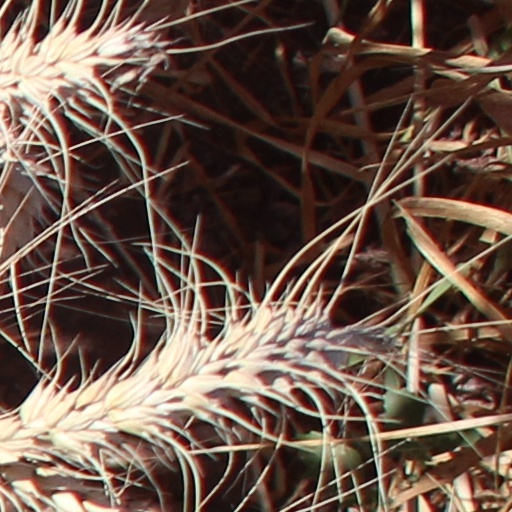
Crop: wheat